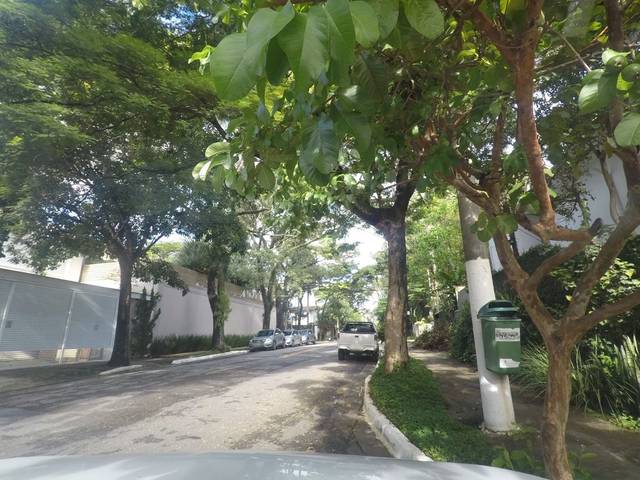
Region: Brazil
Coordinates: -23.592, -46.654